Question: Please indicate a possible affordance area of the surfboard that can be used for carrying
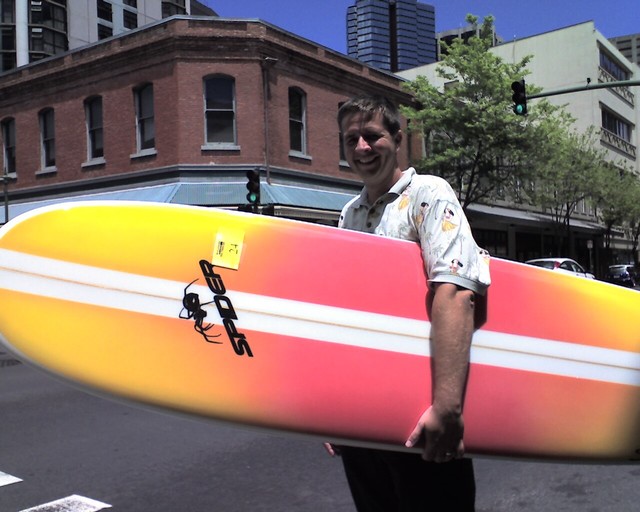
Answer: [5.5, 202, 638.5, 460]